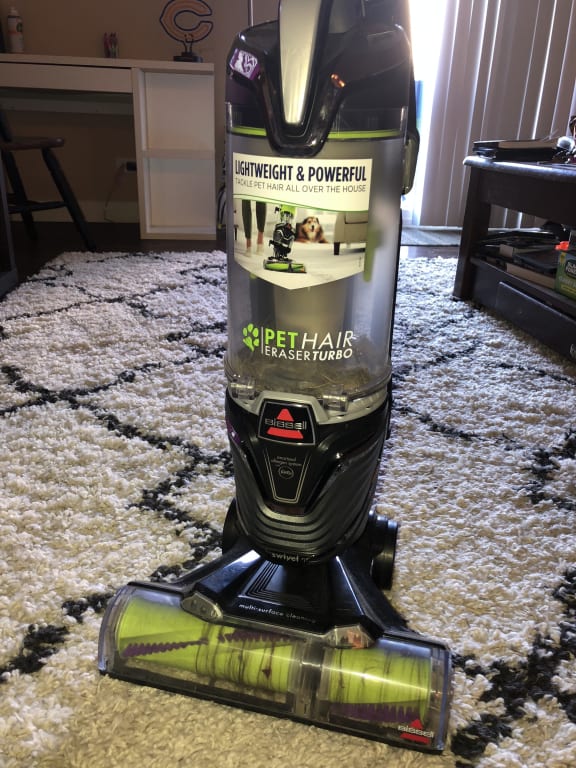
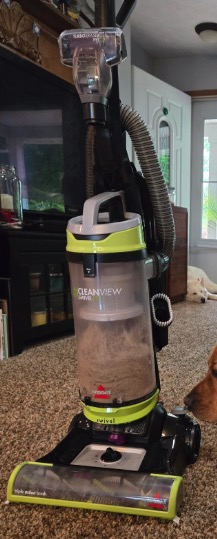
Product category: items_vacuum
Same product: no